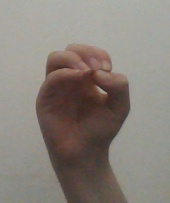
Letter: ha